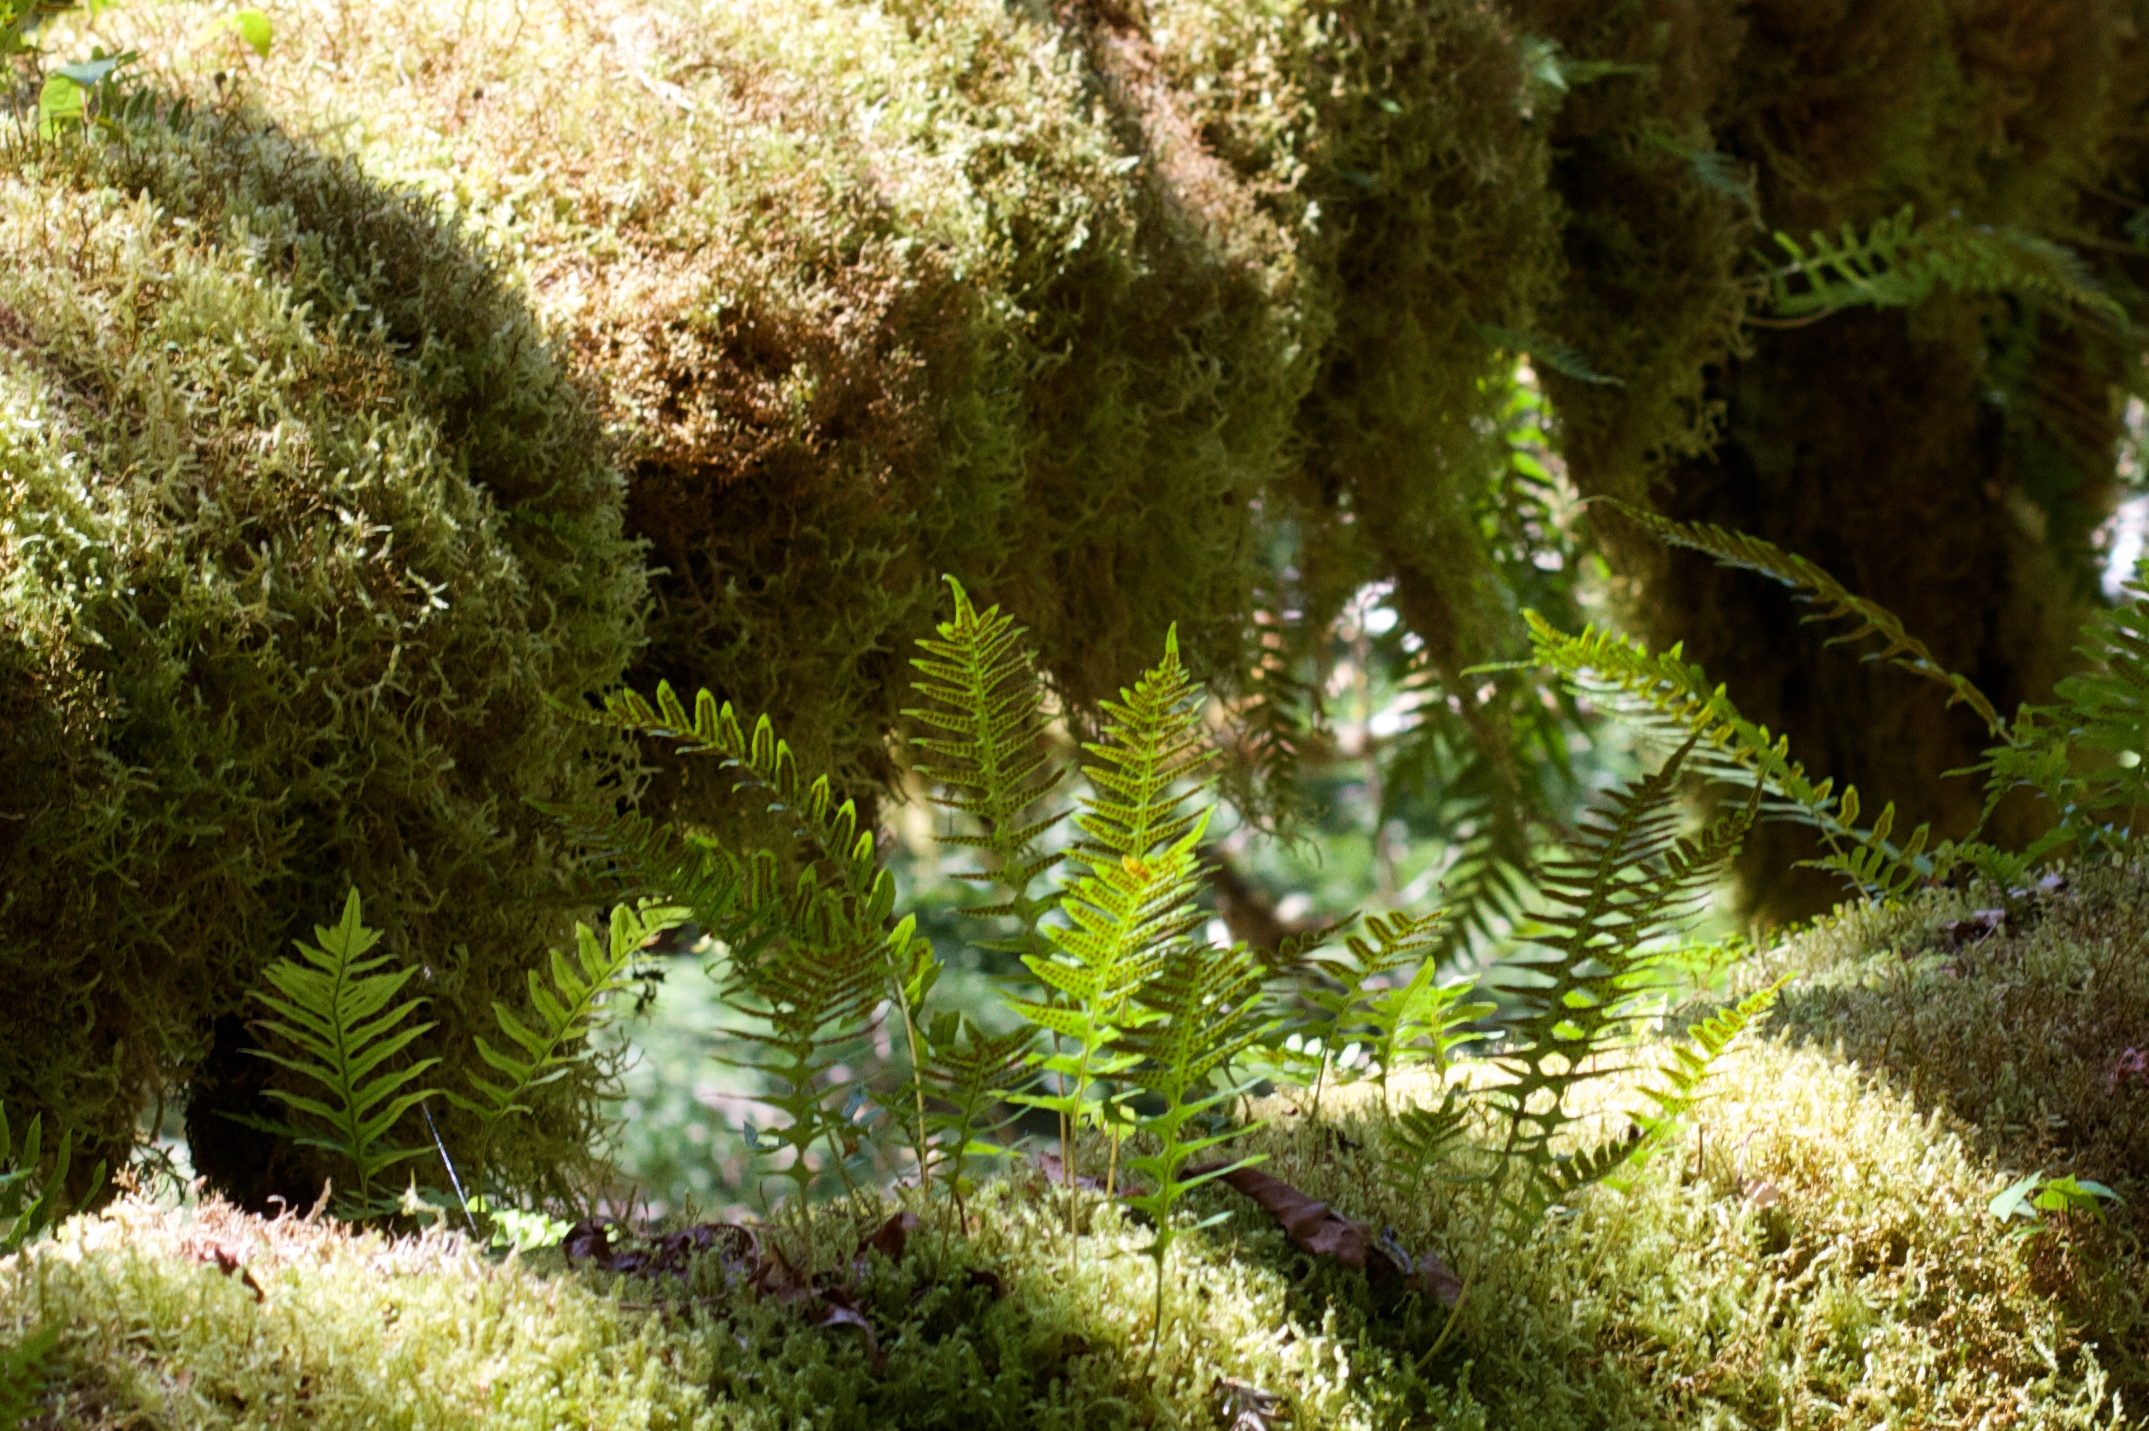
tree, forest, branch, plant, leaf, flower, moss, green, jungle, botany, garden, fir, flora, fern, spruce, vegetation, shrub, rainforest, woodland, habitat, ecosystem, biome, natural environment, woody plant, temperate coniferous forest, land plant, ferns and horsetails